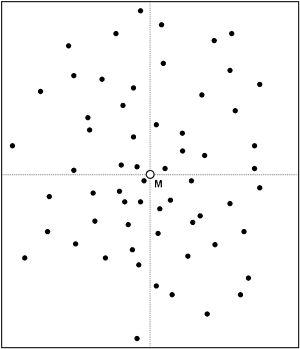
Groupement des touchés
Le groupement des touchés permet, par la pratique, l'analyse de la dispersion de la gerbe des projectiles d'une arme. Ces données permettent entre autres de déterminer le noyau de la gerbe qui entre dans le calcul de la probabilité de toucher un but avec un genre de feu donné et de calculer la quantité de munitions nécessaire pour le traiter.